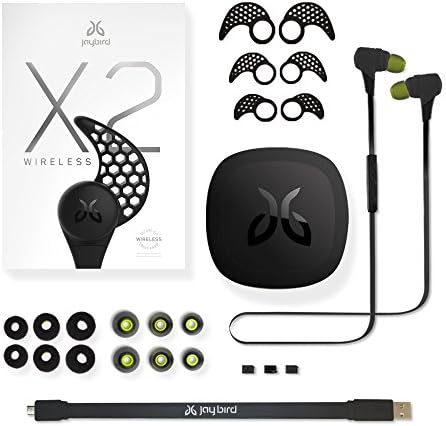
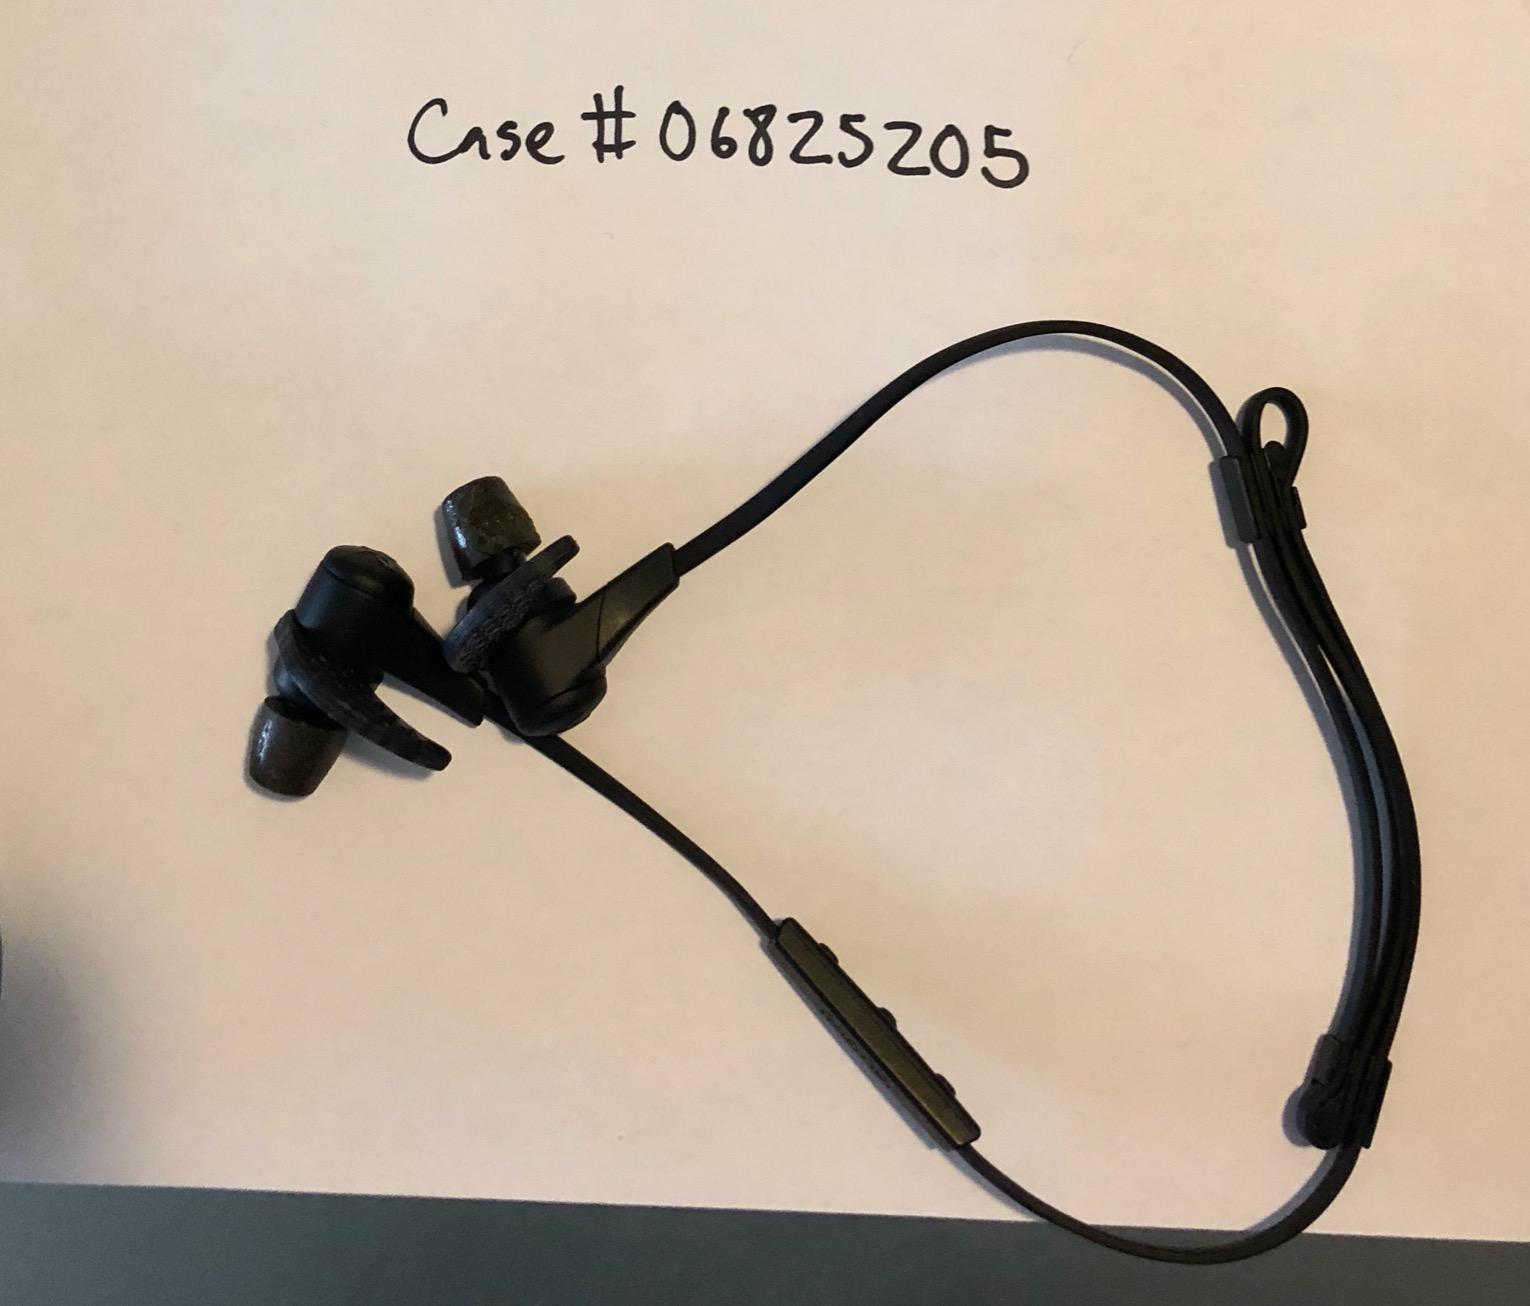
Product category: headphones
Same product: yes